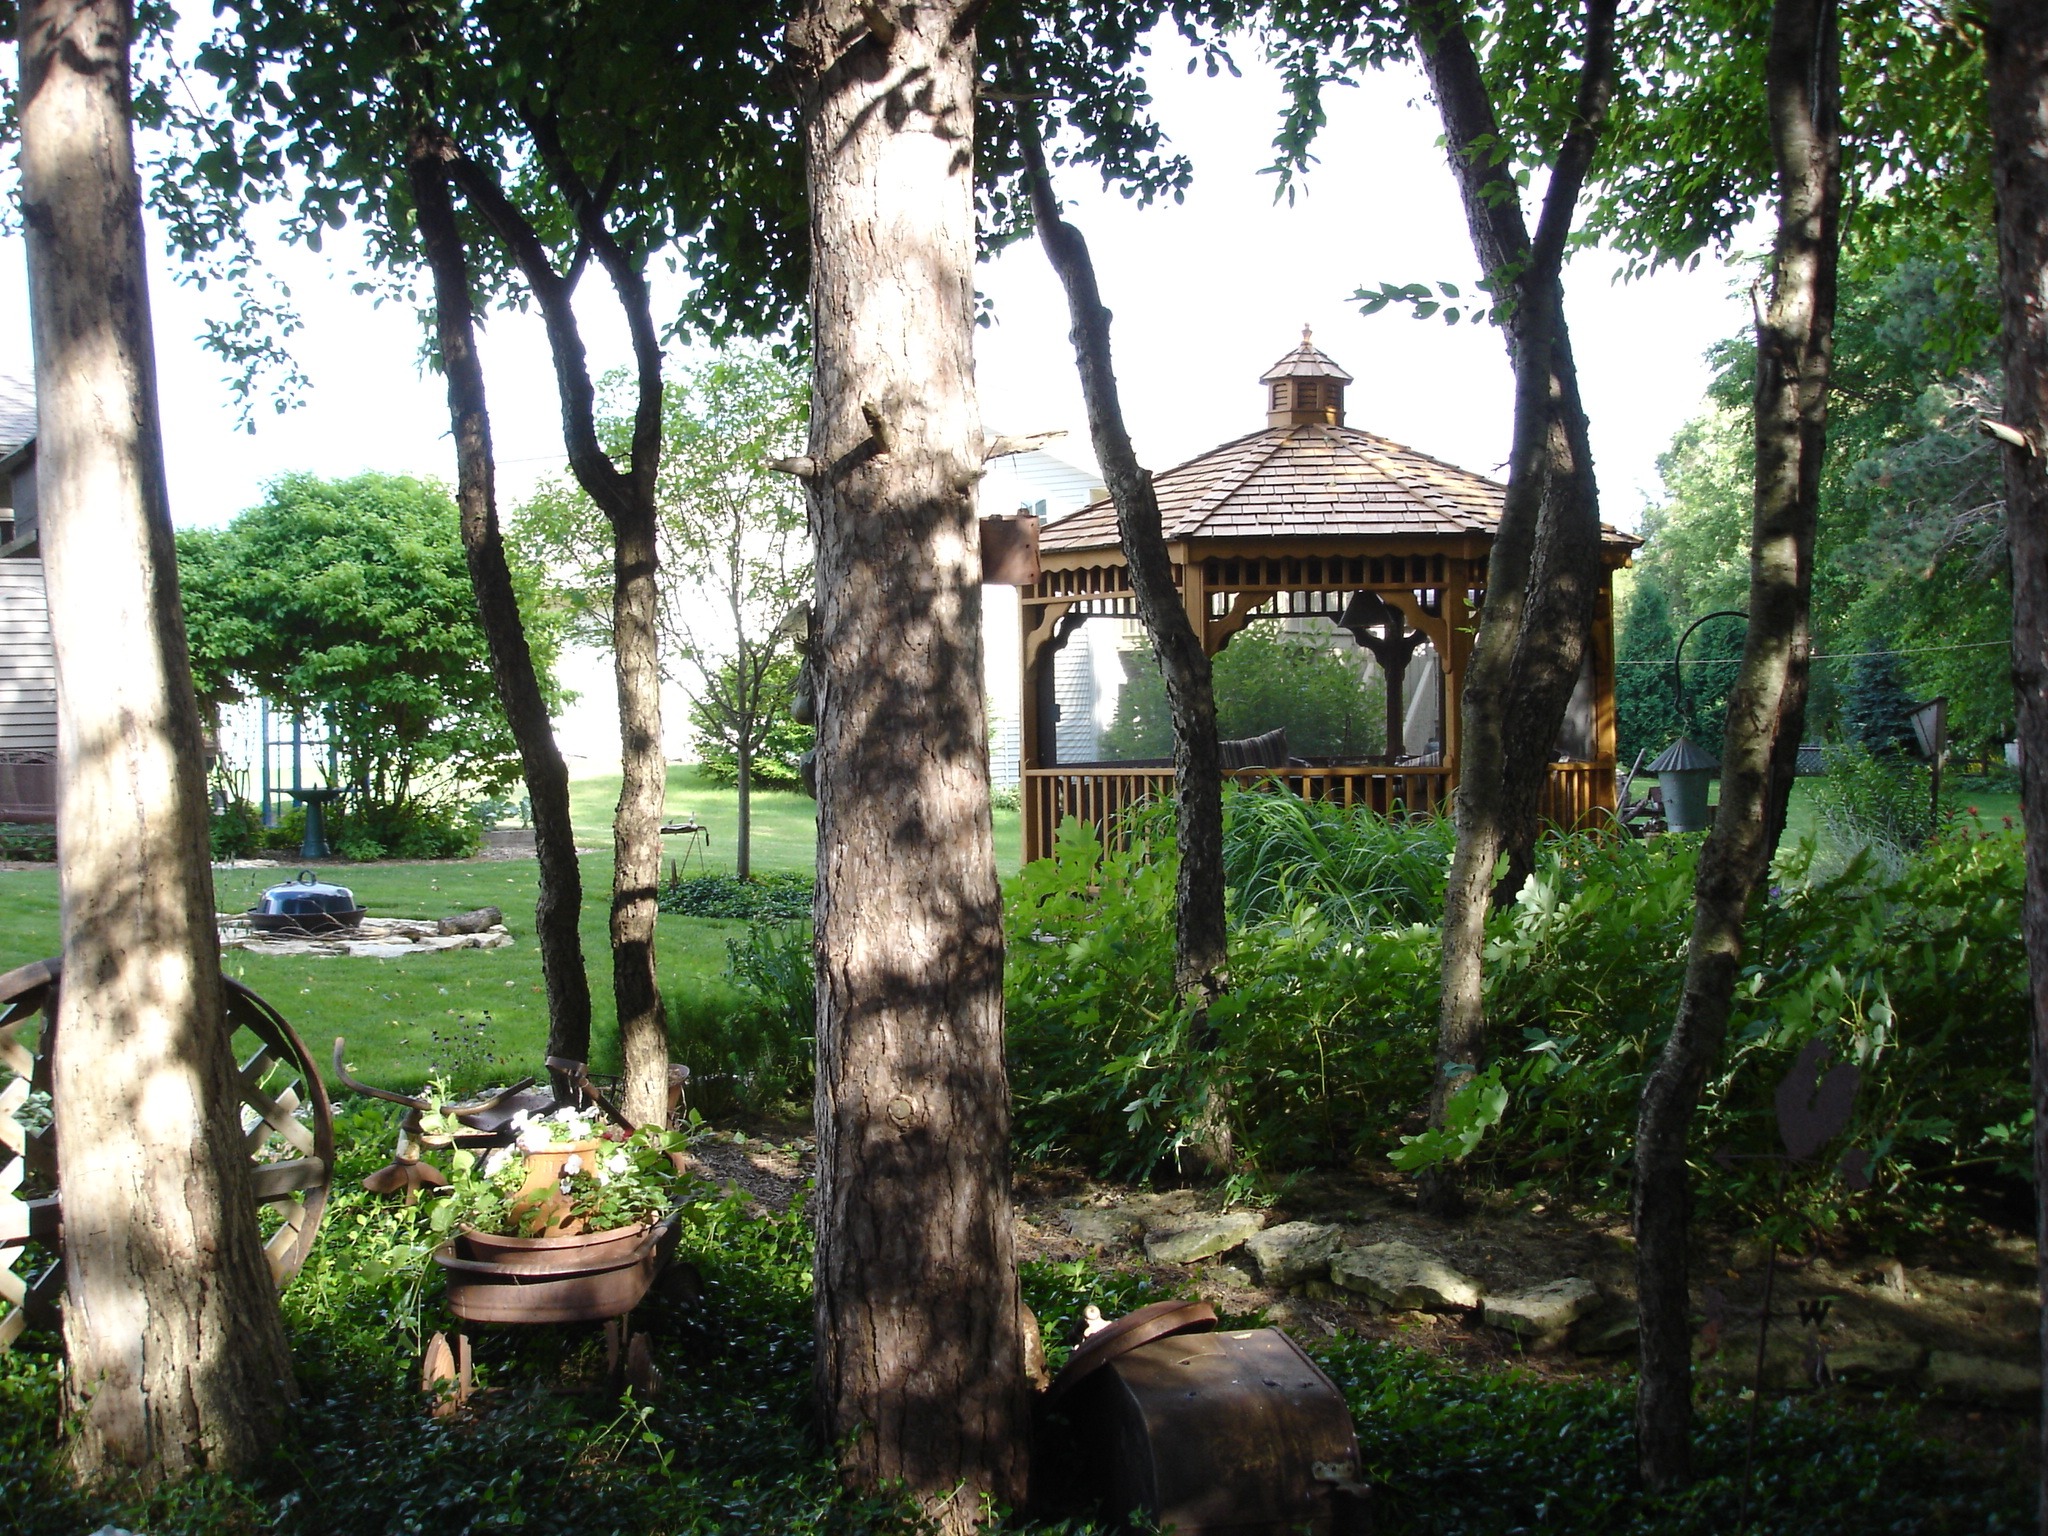
tree, forest, canopy, jungle, backyard, gazebo, garden, trees, shelter, rainforest, pavilion, woodland, habitat, natural environment, outdoor structure